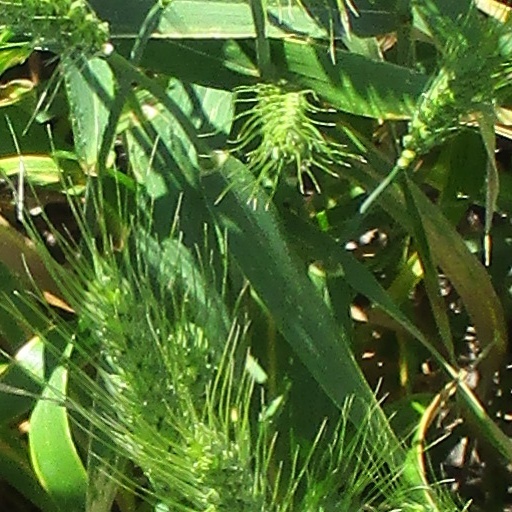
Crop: wheat